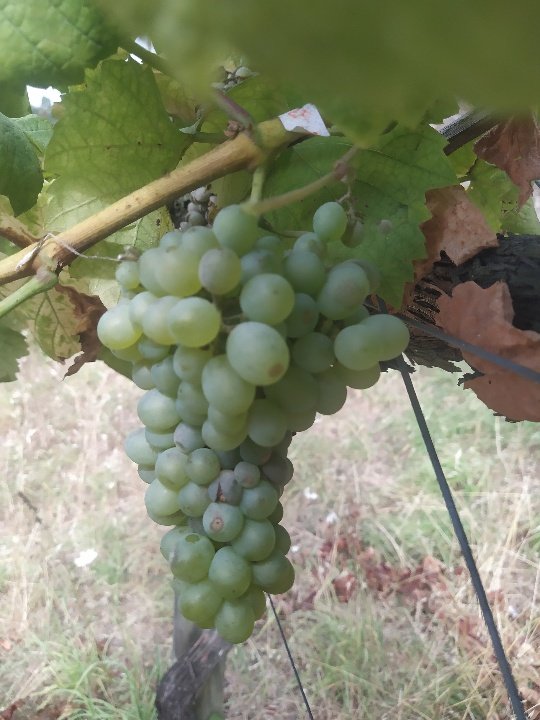
Berries visible: 66
Grape clusters: 1